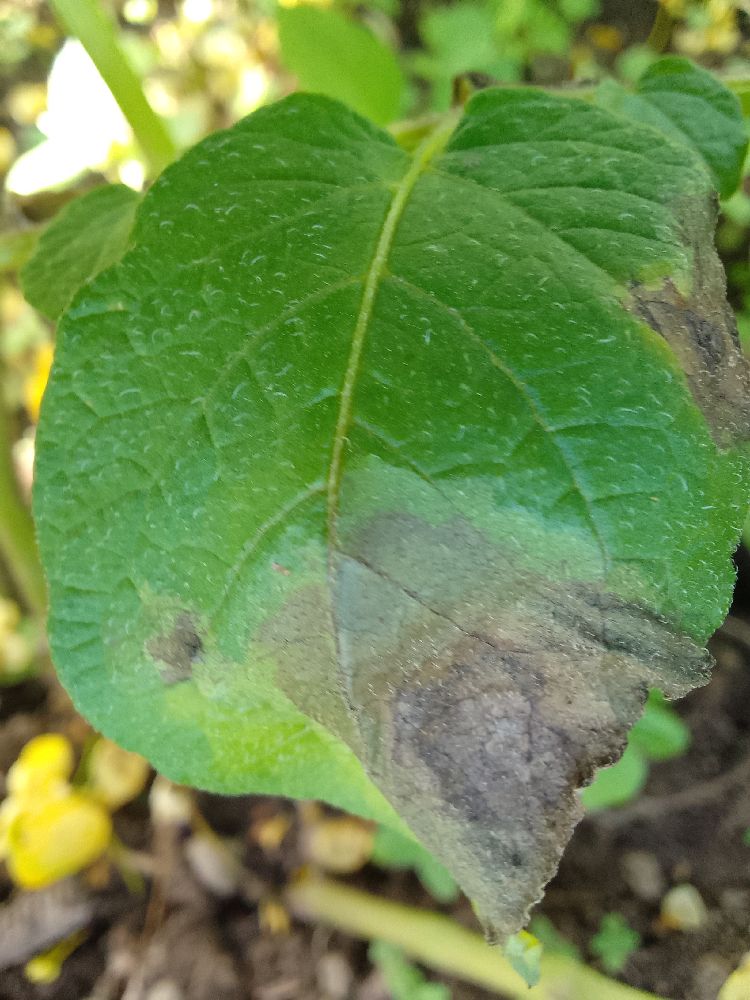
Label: Late blight